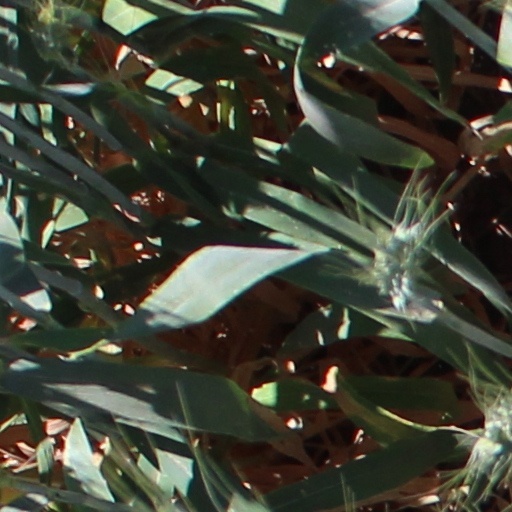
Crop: wheat